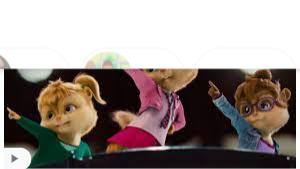
Portrait style: Cartoon Portrait